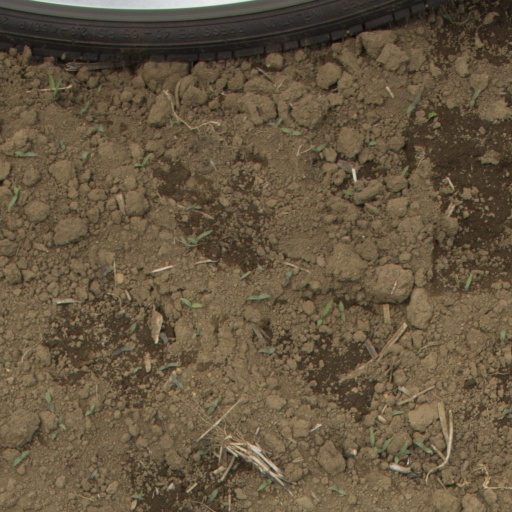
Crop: Jerusalem artichoke